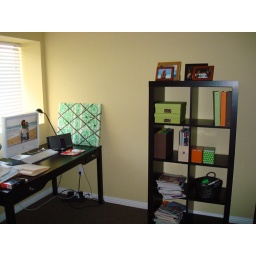
We switched the layout of the sparebedroom so it allowed for the new desk to by by the window - love it!